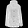
Label: Coat